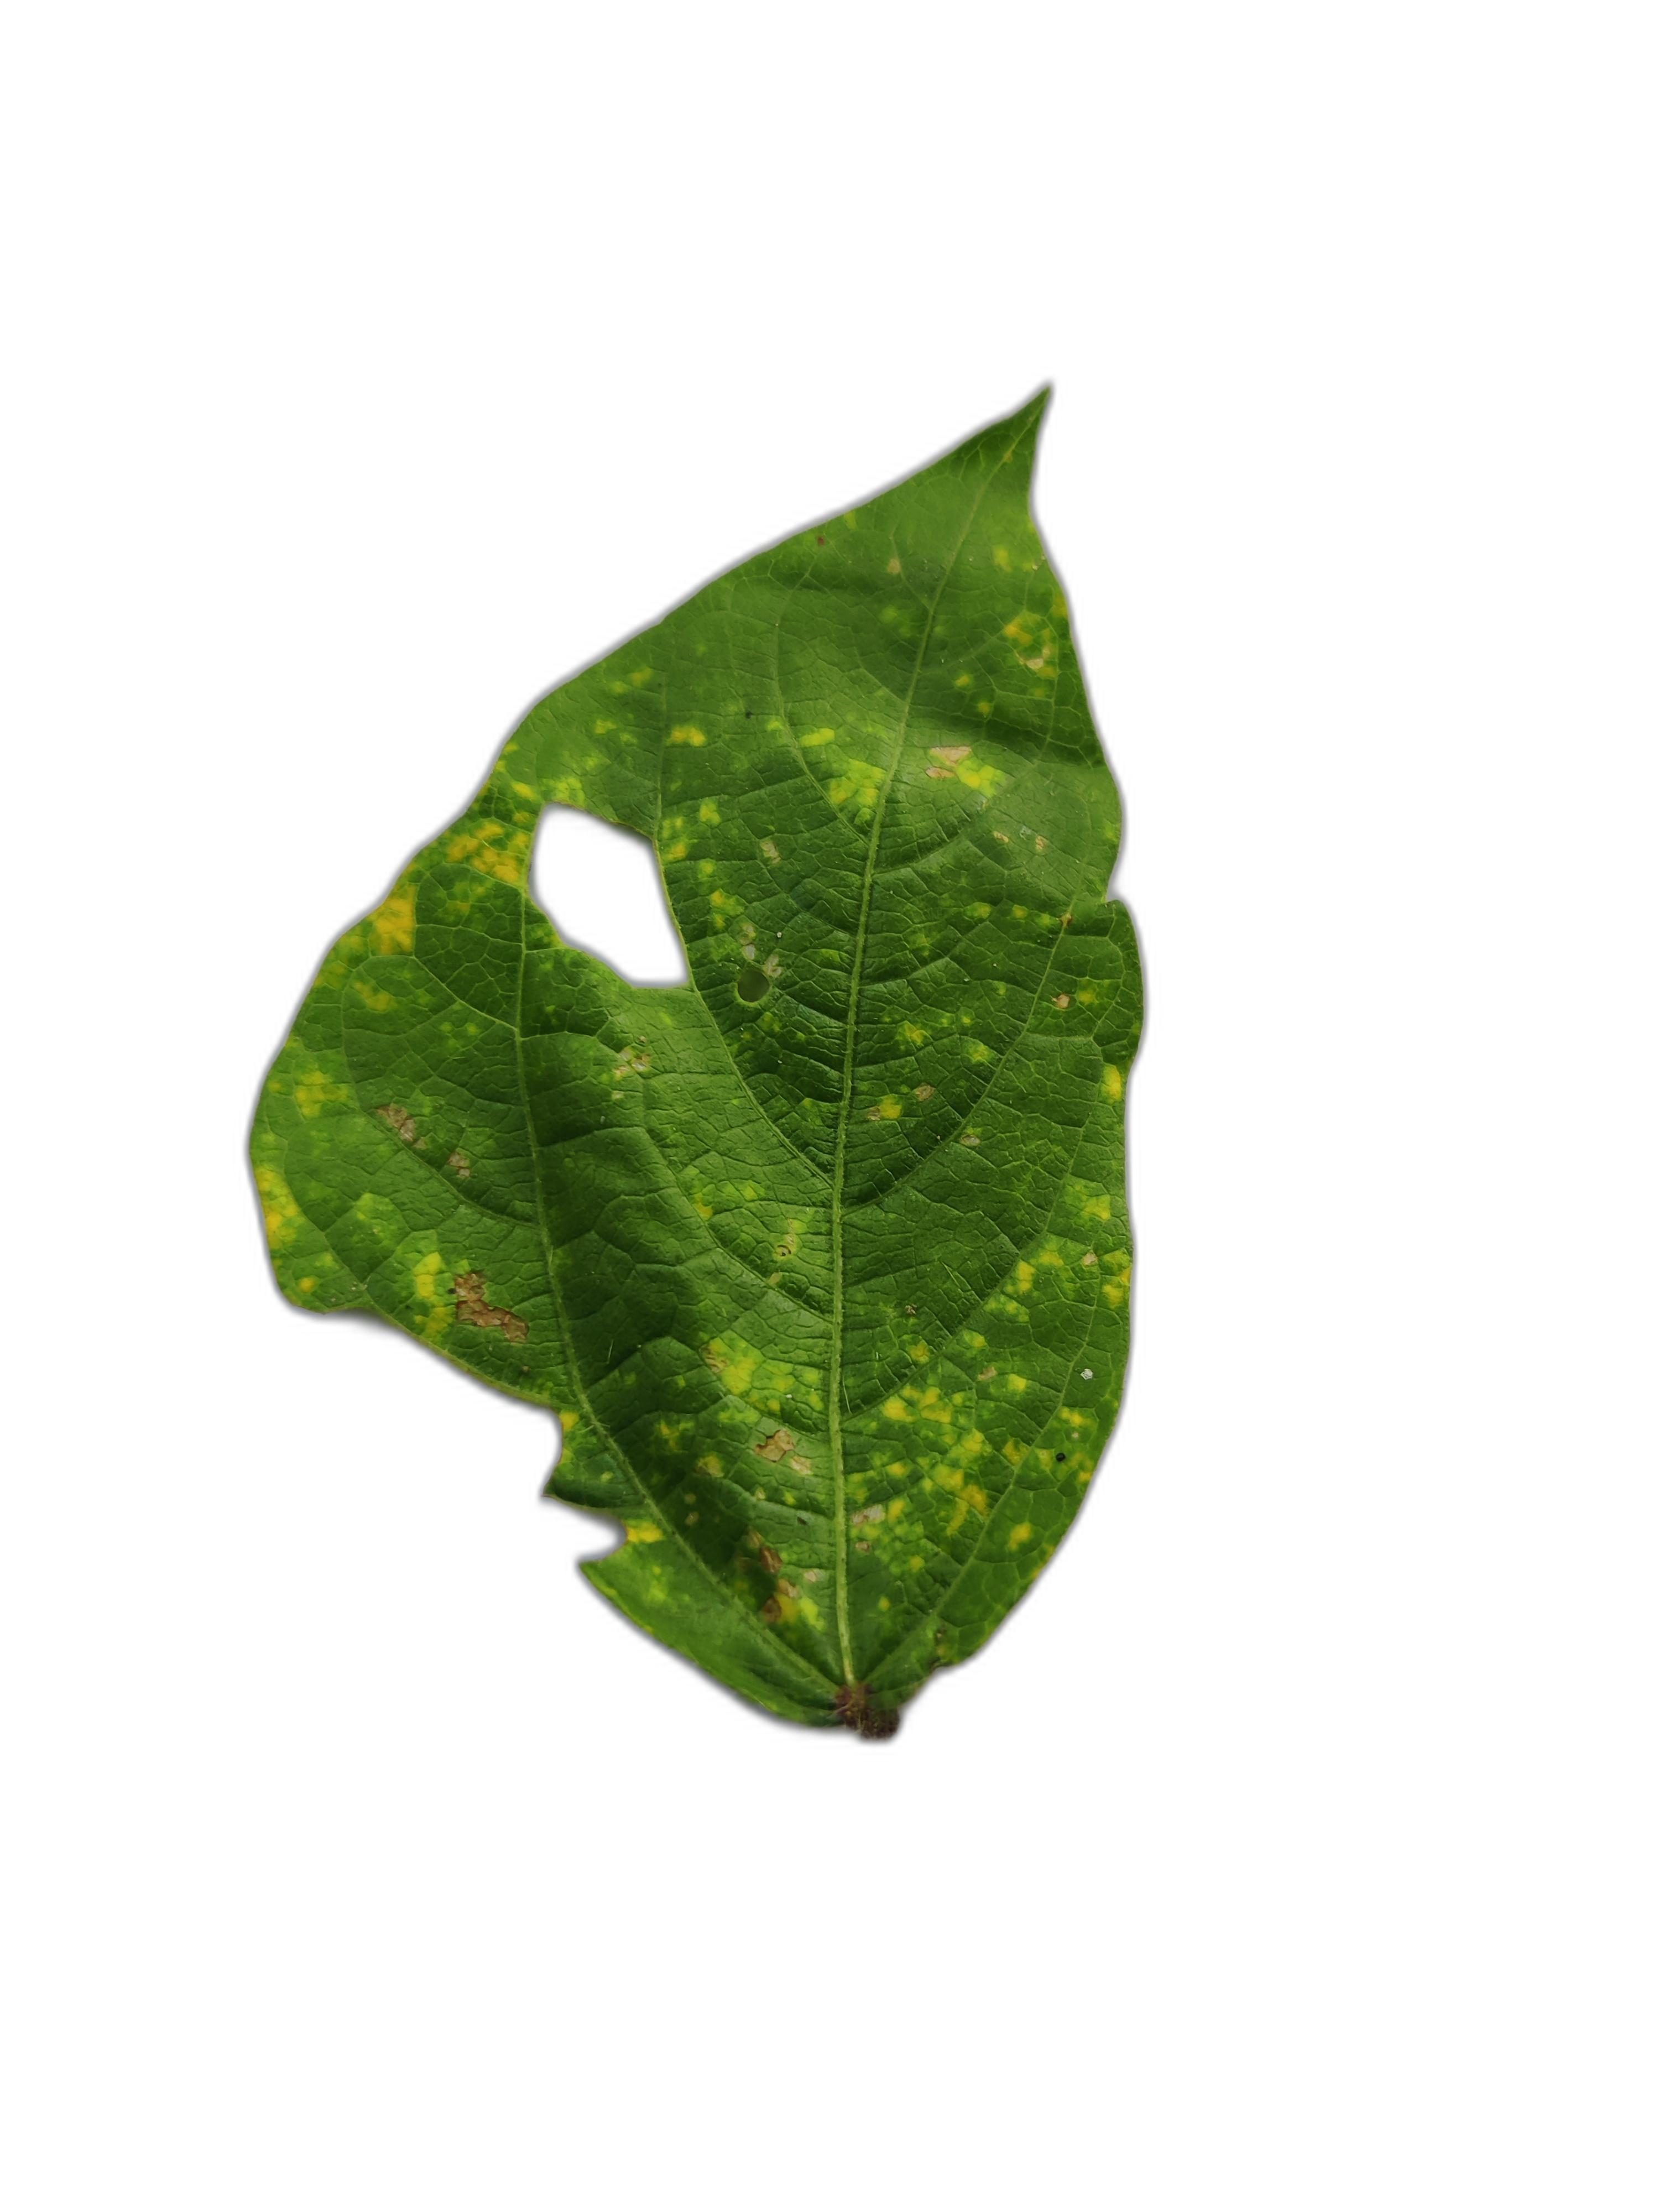
Label: Yellow Mosaic